Cast Courts (Victoria and Albert Museum)

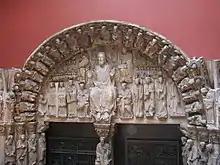
Cast of Portico de la Gloria (detail)

The frieze spirals around the column and describes in narrative form two wars against Dacia, the first (AD 101–102) is illustrated in the lower portion of the column, and the second (AD 105–106) in the upper portion. The dividing point on the column is marked by a personification of Victory writing on a shield and this is approximately the point at which the cast of the column is divided.